Ilarie Voronca

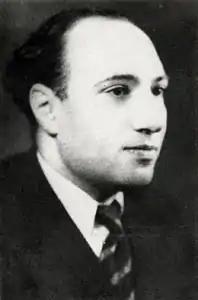

Ilarie Voronca (pen name of Eduard Isidor Marcus; 31 December 1903, Brăila – 8 April 1946, Paris) was a Romanian avant-garde poet and essayist.